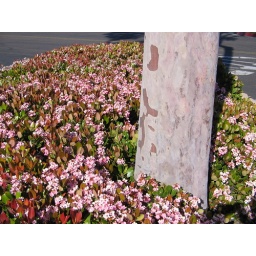
Waiting for my car to be repaired, I took this shot of the flowers in the parking lot of the UTC mall.